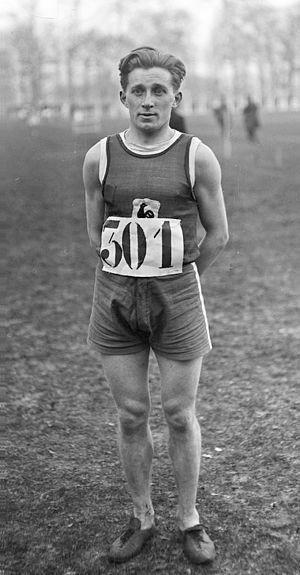
Lucien Duquesne, né le 17 octobre 1900 à Maromme et mort le 7 mai 1991 dans le 15ème arrondissement de Paris, est un athlète français des années 1920.